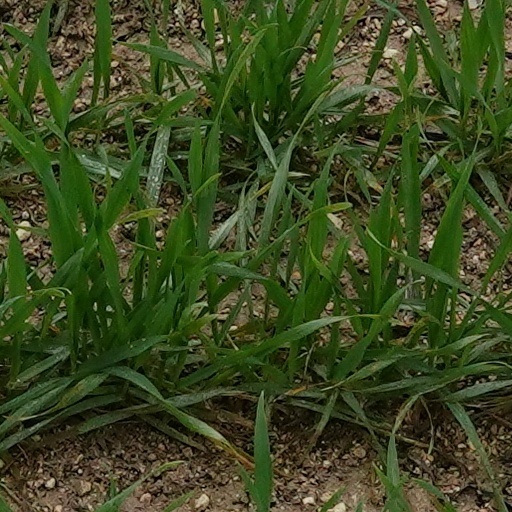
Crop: wheat